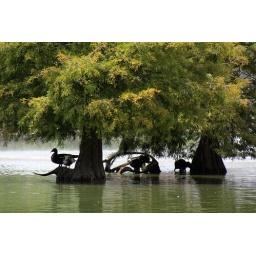
Ducks on trees in the middle of a lake